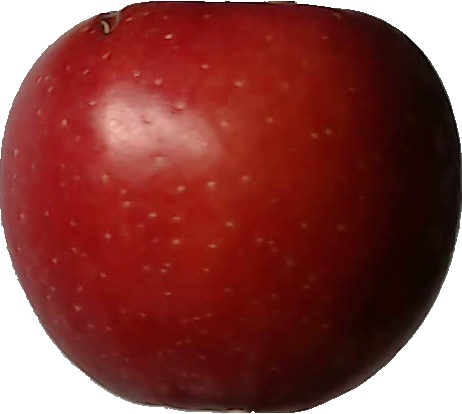
Label: apple_braeburn_1